Royal Bahraini Air Force

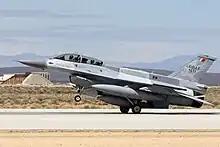
A Bahraini F-16 lands at Edwards Air Force Base

Around this time the construction of Isa Air Base was complete, which is where the Bahraini F-16s have been based. Both the F-16 and the F-5 were operated by Bahrain in the Gulf War, during which the BAAF carried out air strikes against Iraq. The new Bahraini F-16s were flown by the 1st Tactical Fighter Squadron in Operation Desert Storm, operating alongside coalition forces, which included 200 American aircraft based out of the Isa Air Base, along with the BAAF. The operations lasted from 25 January 1991 until the end of the war, with an average of six sorties per day.